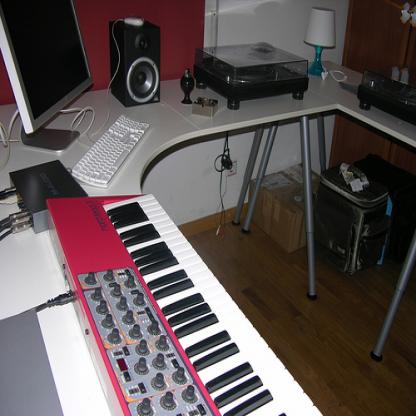
Scene: Indoor